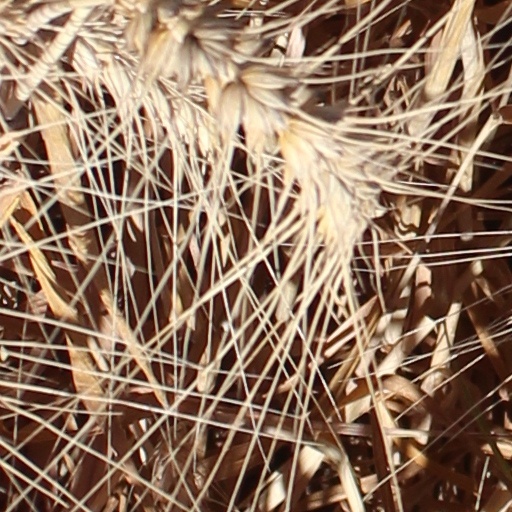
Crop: wheat